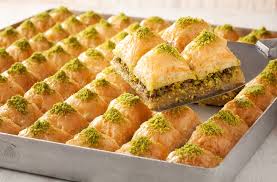
Yemek: baklava